Quasi-opportunistic supercomputing

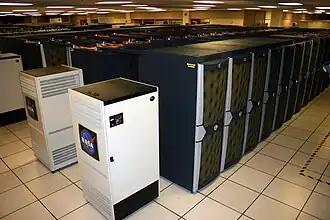
A typical "centralized" supercomputer center at NASA Ames, with over 100 cabinets, each housing many processors, for a total of about 14,000 interconnected processors in one room. On the other hand, a "distributed" system (e.g. BOINC) can opportunistically use tens of thousands of personal computers on the internet, whenever available.

Quasi-opportunistic supercomputing is a computational paradigm for supercomputing on a large number of geographically disperse computers. Quasi-opportunistic supercomputing aims to provide a higher quality of service than opportunistic resource sharing.